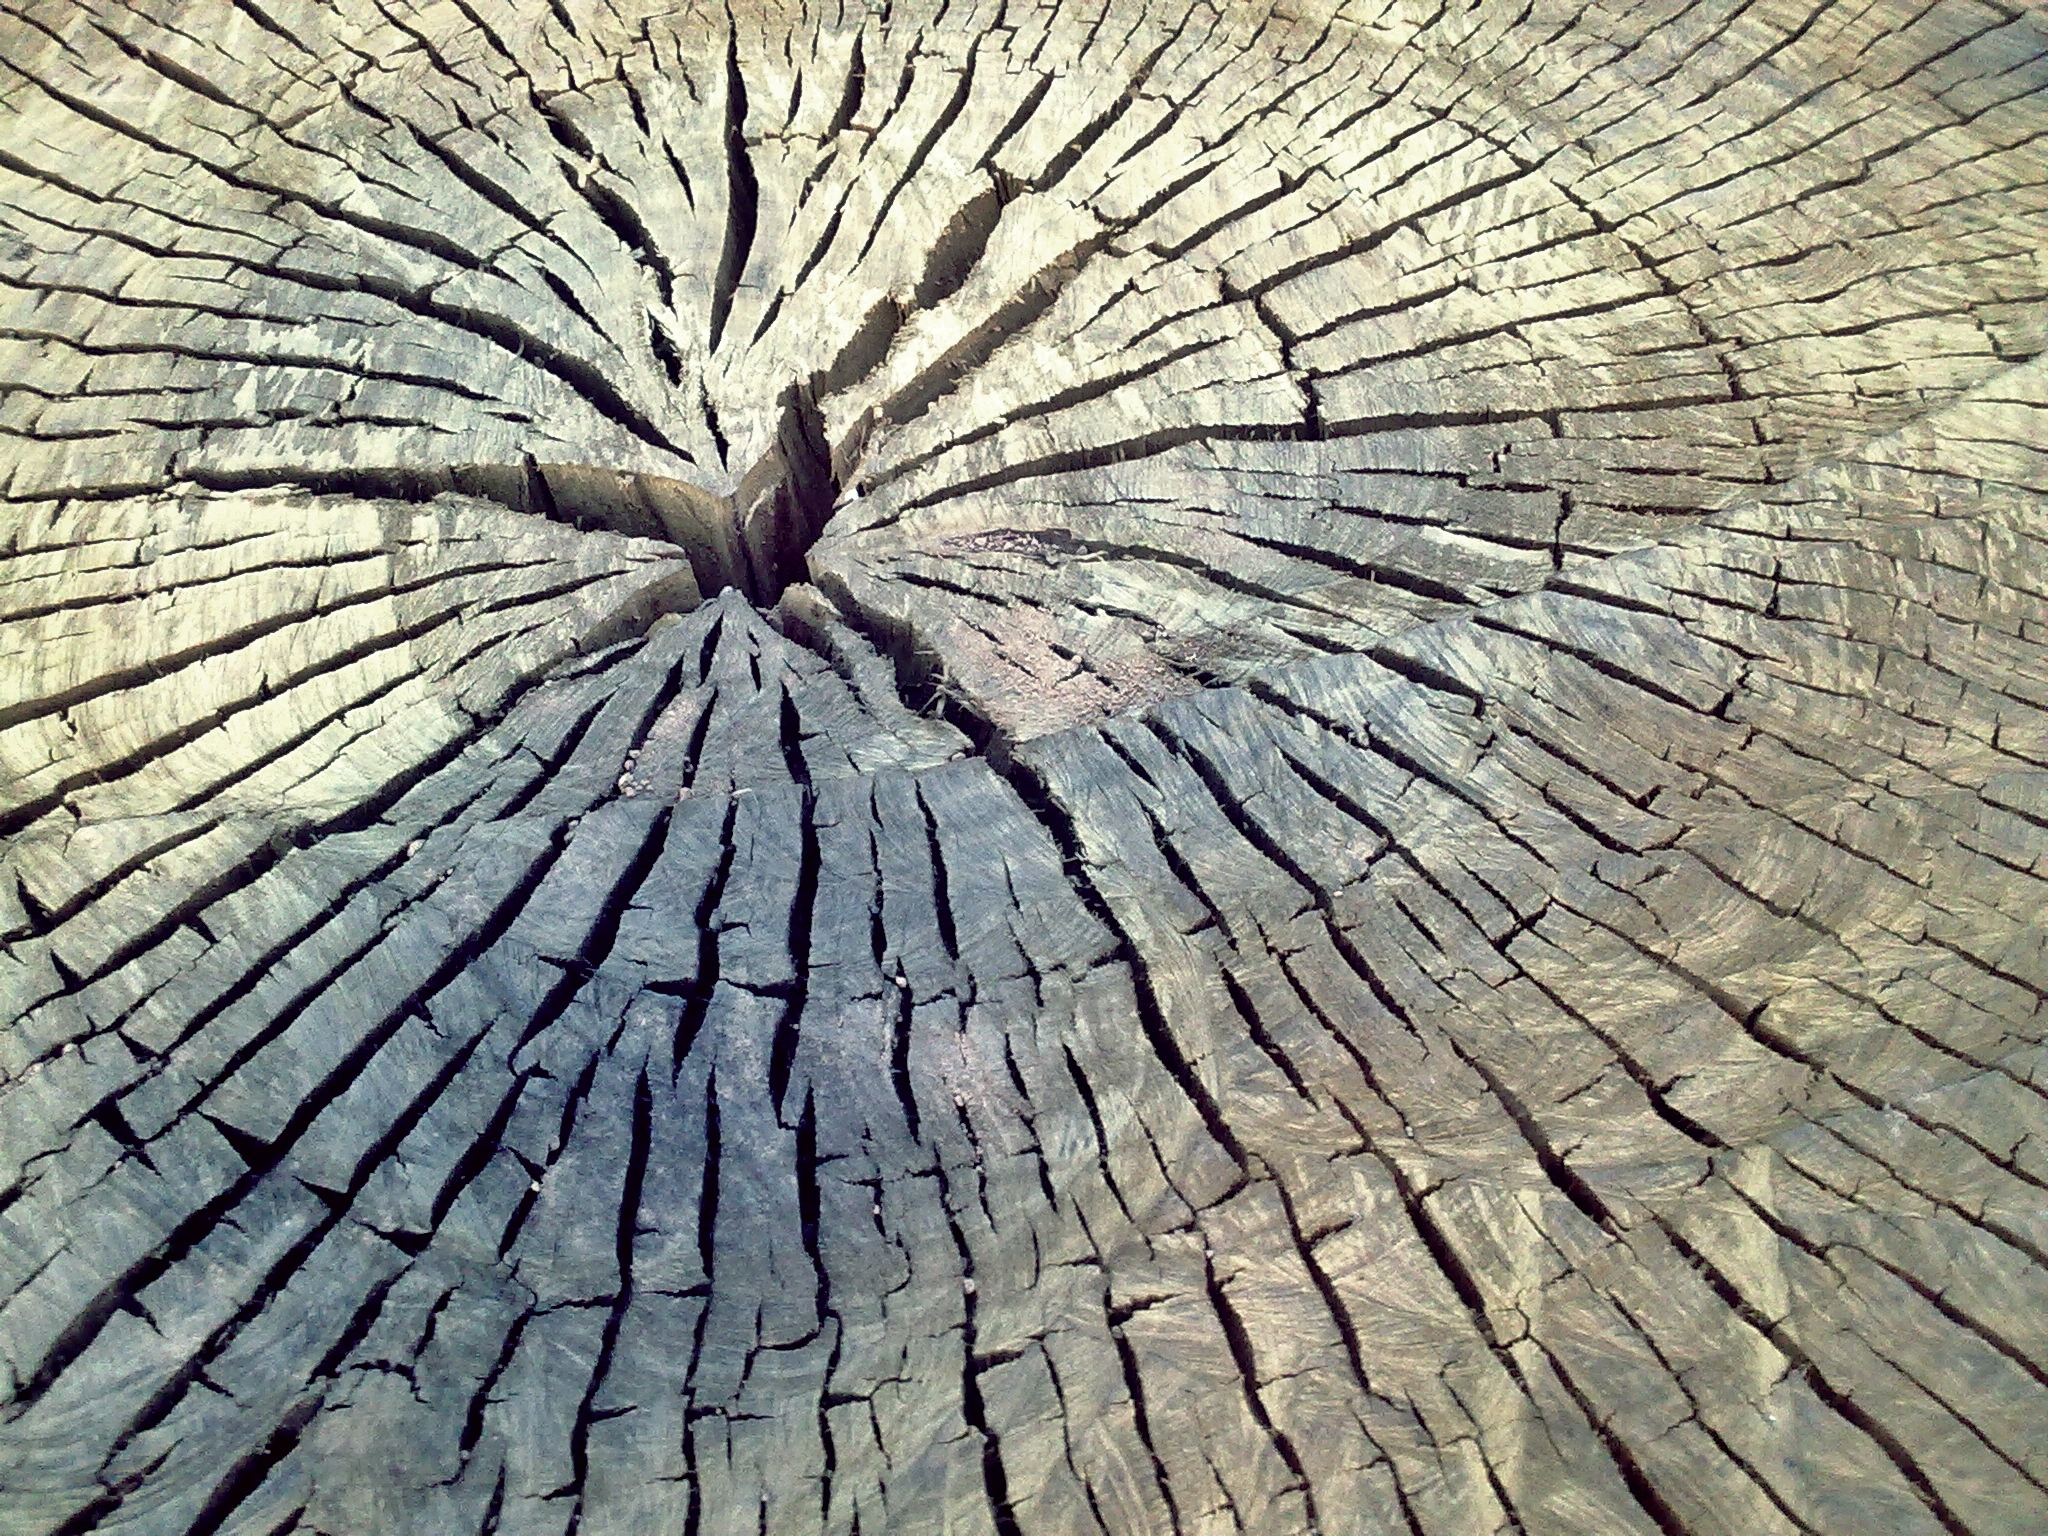
tree, nature, plant, wood, texture, leaf, flower, trunk, bark, line, soil, art, drawing, symmetry, flooring, road surface